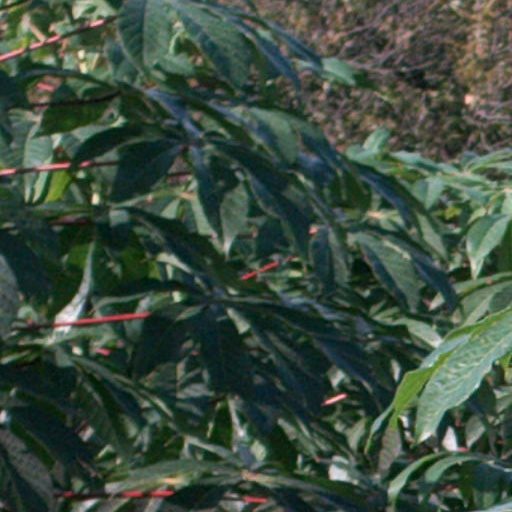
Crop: cassava